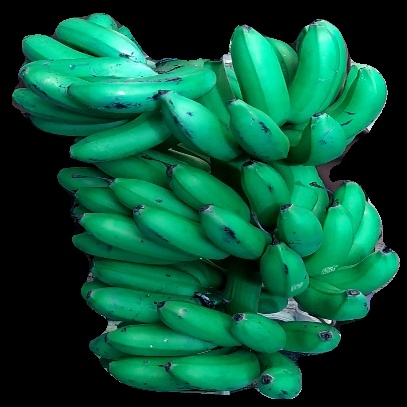
Variety: rasbale
Grade: grade1